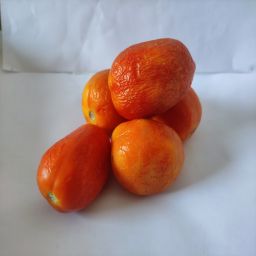
Crop: Tomato
Quality: Old